Erdal Church

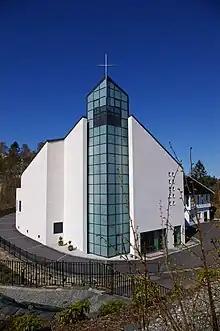
View of the church

Erdal Church is a parish church of the Church of Norway in Askøy Municipality in Vestland county, Norway. It is located in the village of Erdal. It is the church for the Erdal parish which is part of the Vesthordland prosti (deanery) in the Diocese of Bjørgvin. The concrete and glass church was built in a long church design in 1995 using plans drawn up by the architect Jostein Tveit. The church seats about 500 people.